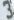
Number: 3